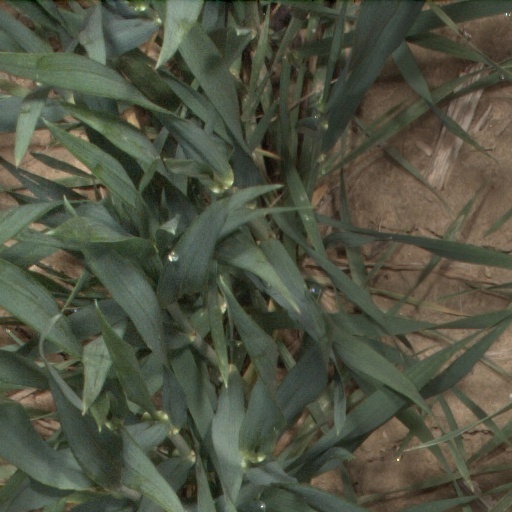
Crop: wheat